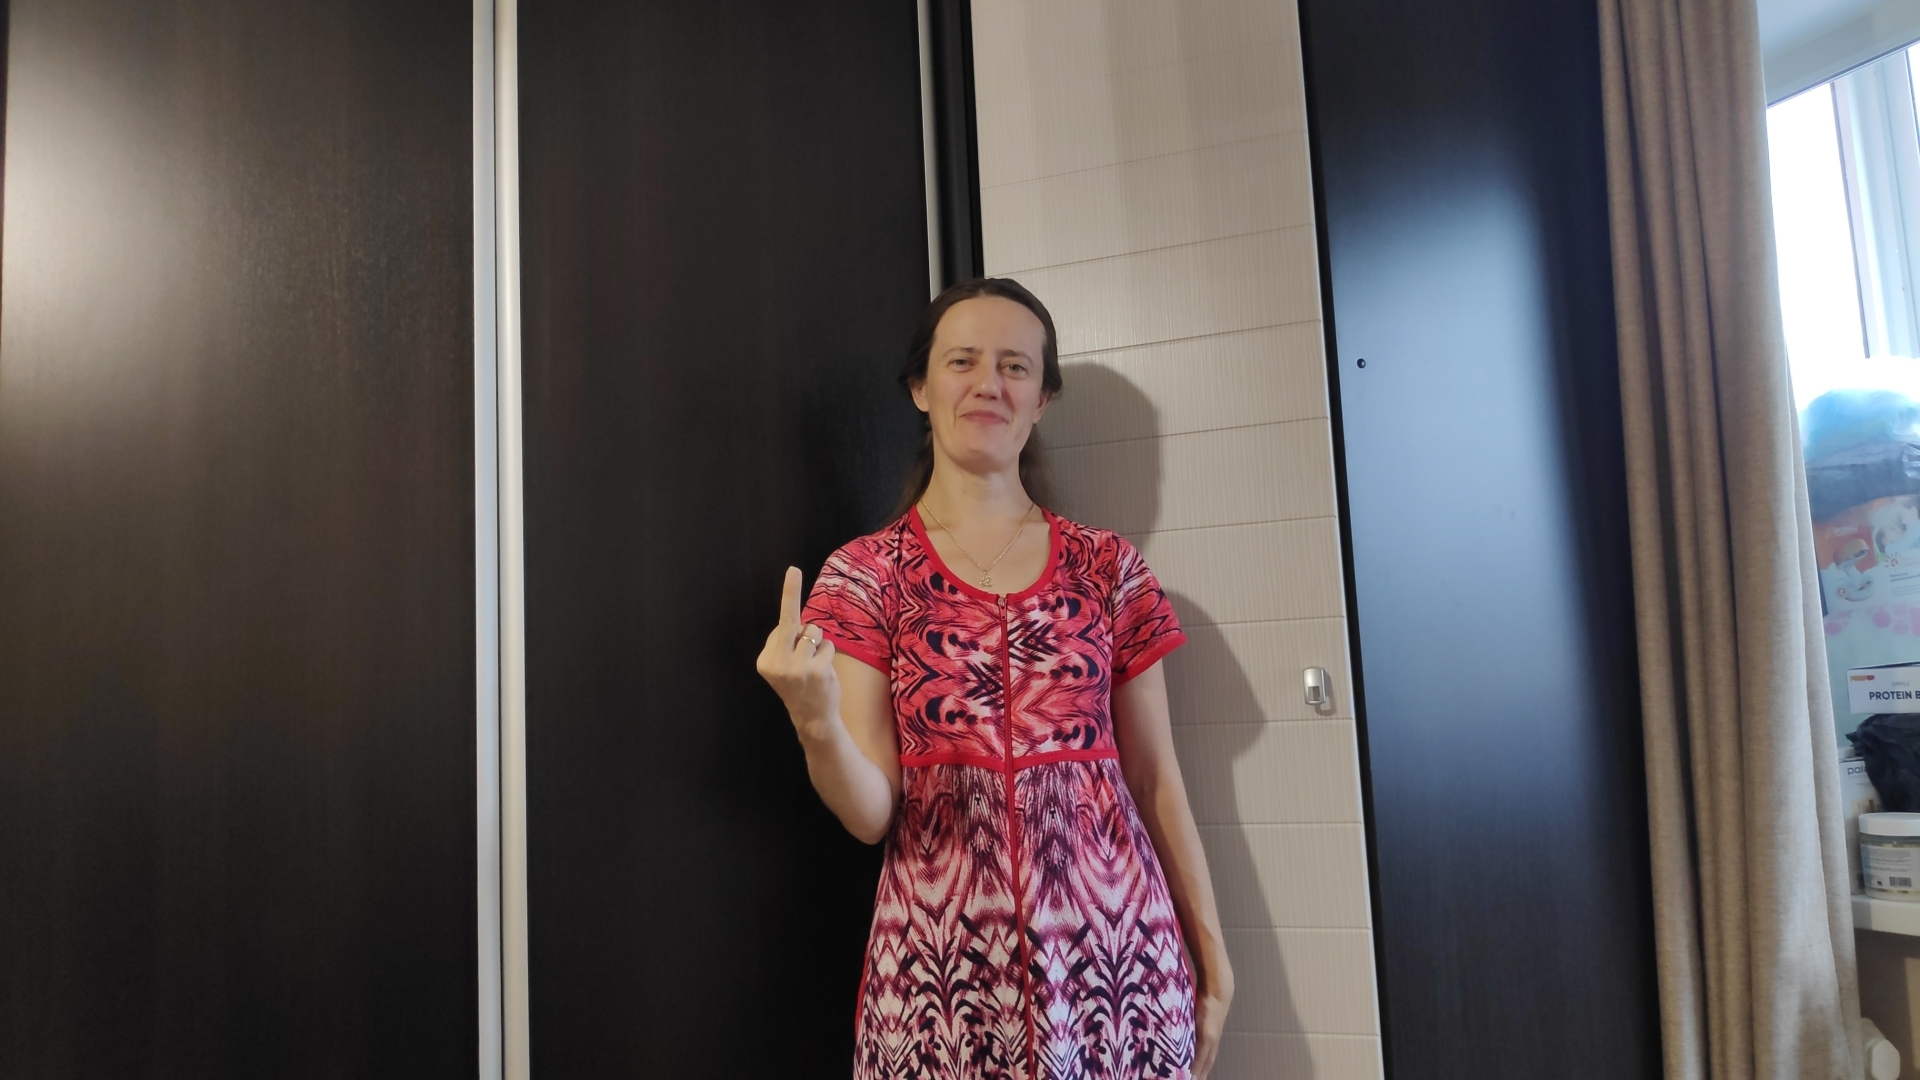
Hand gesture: middle_finger